Chladni's law

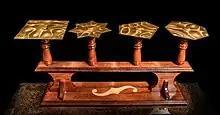
Chladni figures, used for studying vibrations

For flat circular plates, "p" is roughly 2, but Chladni's law can also be used to describe the vibrations of cymbals, handbells, and church bells in which case "p" can vary from 1.4 to 2.4. In fact, "p" can even vary for a single object, depending on which family of modes is being examined.